Johnson's parabolic formula

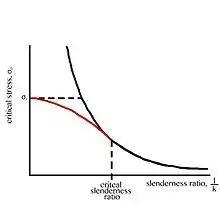
Graph of Johnson's parabola (plotted in red) against Euler's formula, with the transition point indicated. The area above the curve indicates failure. The Johnson parabola creates a new region of failure.

In structural engineering, Johnson's parabolic formula is an empirically based equation for calculating the critical buckling stress of a column. The formula was developed by John Butler Johnson in 1893 as an alternative to Euler's critical load formula under low slenderness ratio (the ratio of radius of gyration to effective length) conditions. The equation interpolates between the yield stress of the material and the critical buckling stress given by Euler's formula relating the slenderness ratio to the stress required to buckle a column.